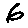
Label: 6